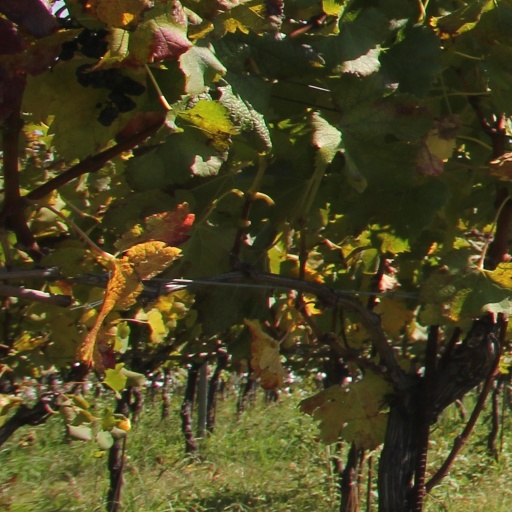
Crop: grape